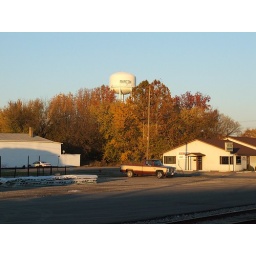
Outside the enginehouse, we see a water tower standing above the fall colors in the late afternoon sun.